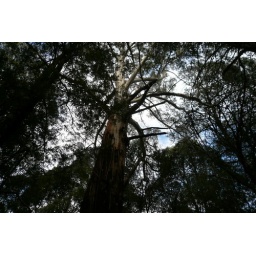
Neat old tree in the Otway rain forest